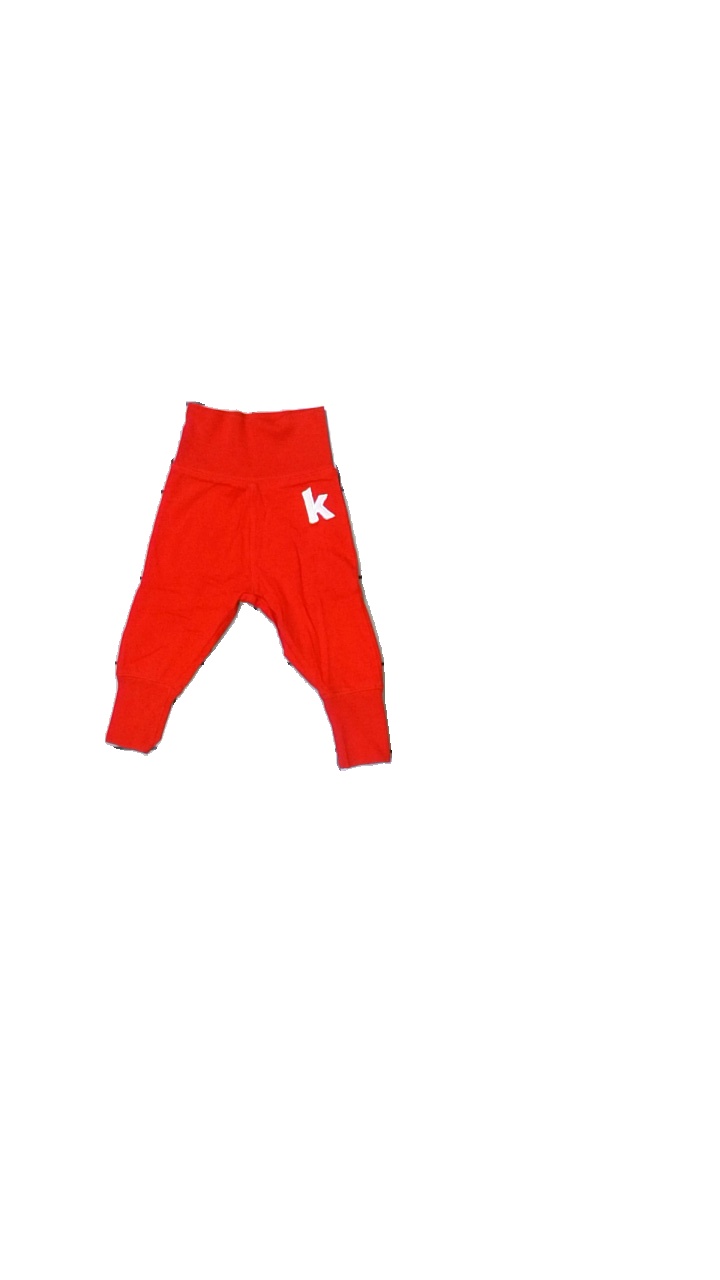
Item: Trousers (Children)
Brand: Kappahl
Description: röda byxor med logga fram
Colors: Red, White
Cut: Regular
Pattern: Logo print
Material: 100% cotton
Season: All
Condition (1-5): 5
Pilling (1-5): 5
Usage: Reuse
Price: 50-100